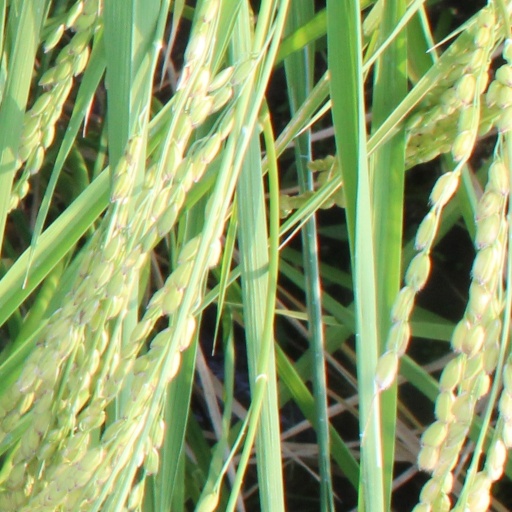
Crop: rice